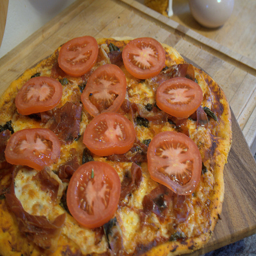
a pizza with a bunch of tomatoes on it.
A pizza with lots of fresh tomato on top.
A whole pizza with fresh tomatoes sitting on a cutting board.
A pizza topped with cheese and sliced tomatoes.
a pizza on a wooden platter with sliced tomatoes on it